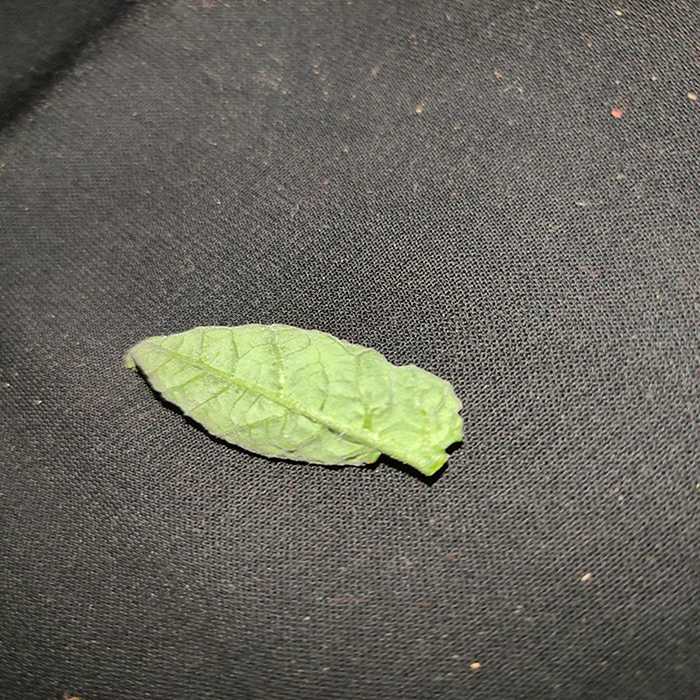
Plant: Tomato
Label: Tomato leaf curl virus